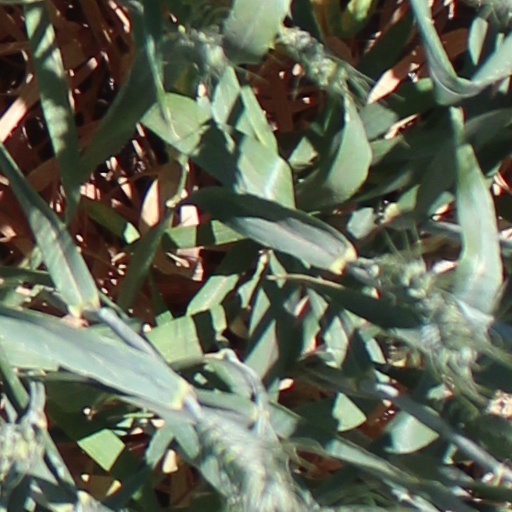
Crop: wheat